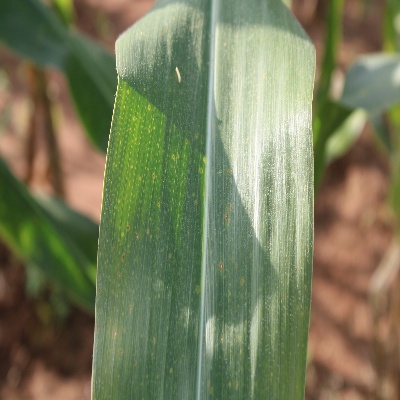
Crop: Maize
Condition: streak virus